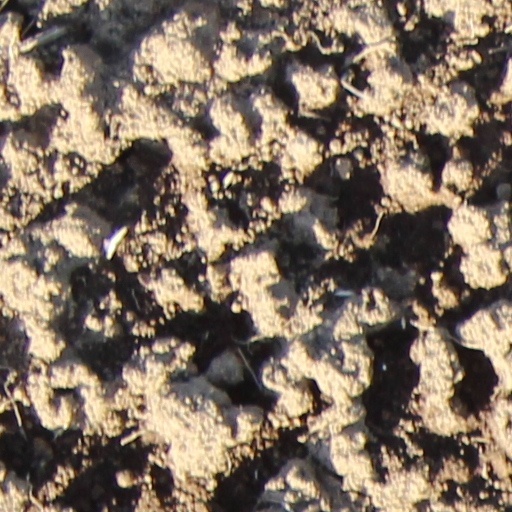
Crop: wheat